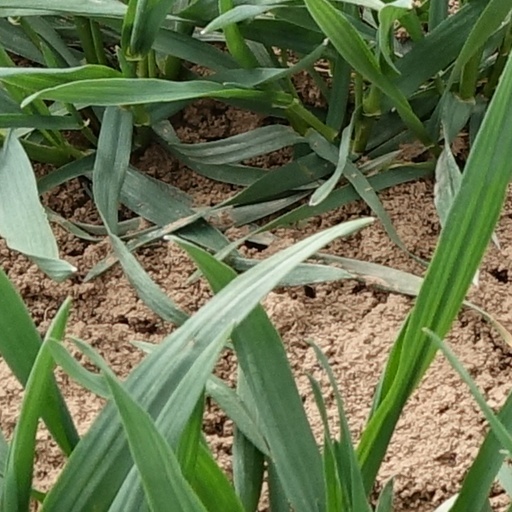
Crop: wheat